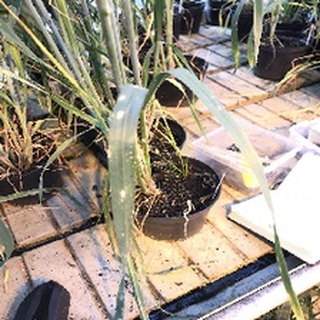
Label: wheat_mildew